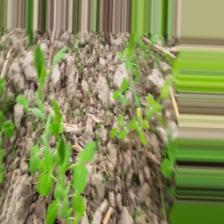
Label: Normal